Newdigate

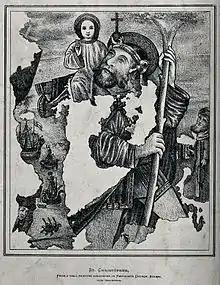
St. Christopher, from a wall painting discovered in Newdigate Church, now destroyed

Newdigate was for the most part in Copthorne Hundred, forming a detached part of it. But the hamlet of Parkgate and the part of the parish near it were in Reigate Hundred. The place does not appear at all in the 1086 Domesday Book, and the connection with Copthorne is a probable result of the land holding by the Montfort family of Newdigate together with Ashtead Manor, while Parkgate was held with Reigate and Dorking by the Earls of Warenne and Surrey.